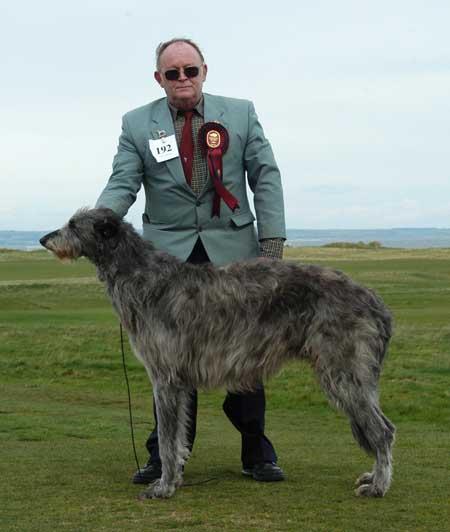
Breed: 224-n000056-Scottish_deerhound